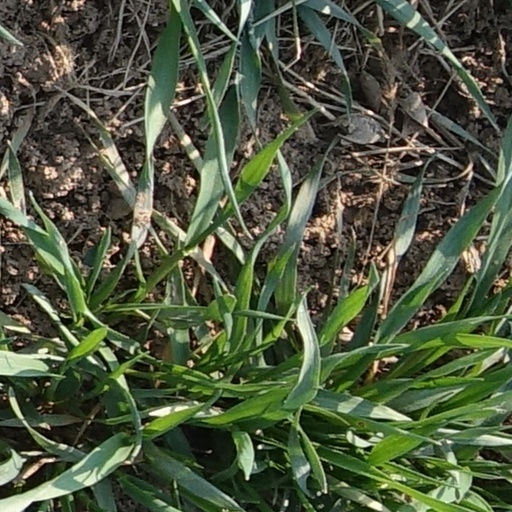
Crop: wheat